Centrella Inn

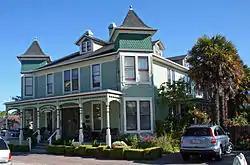

The Centrella Inn, at 612 Central Ave. and other addresses in Pacific Grove, California, United States, is a complex of four historic buildings that is listed on the National Register of Historic Places.